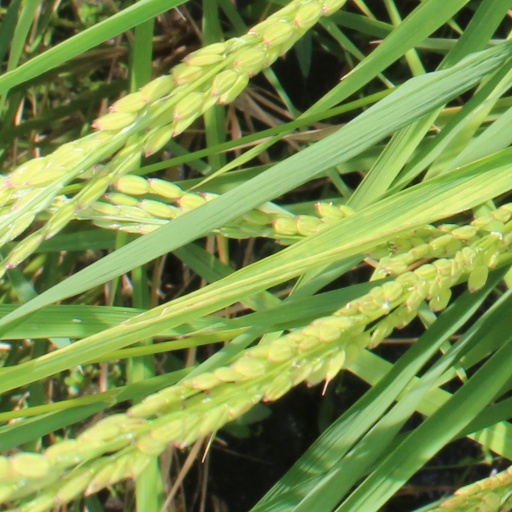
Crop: rice